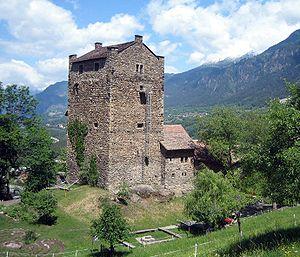
Cette liste présente les biens culturels d'importance nationale dans le canton des Grisons. Cette liste correspond à l'édition 2009 de l'Inventaire Suisse des biens culturels d'importance nationale pour le canton des Grisons. Il est trié par commune et inclus : 174 bâtiments séparés, 16 collections et 38 sites archéologiques.
Le château d'Ehrenfels, appelé en allemand Burg Ehrenfels, est un château fort situé sur le territoire de la commune grisonne de Sils im Domleschg, en Suisse.